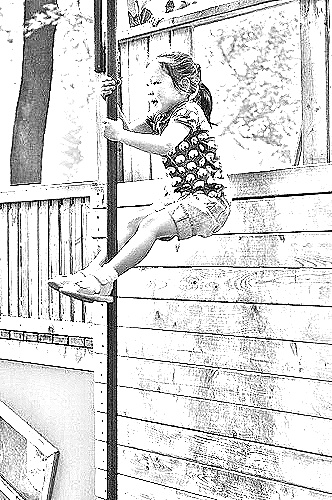
Portrait style: Sketch Portrait